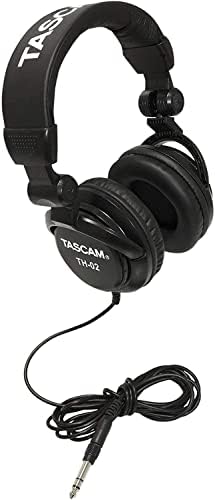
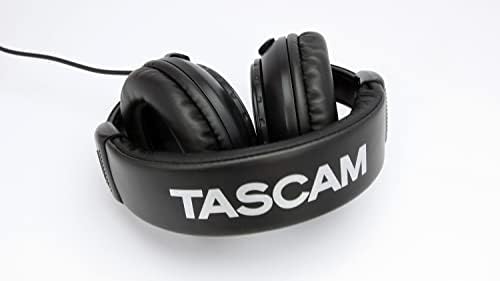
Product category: headphones
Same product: yes